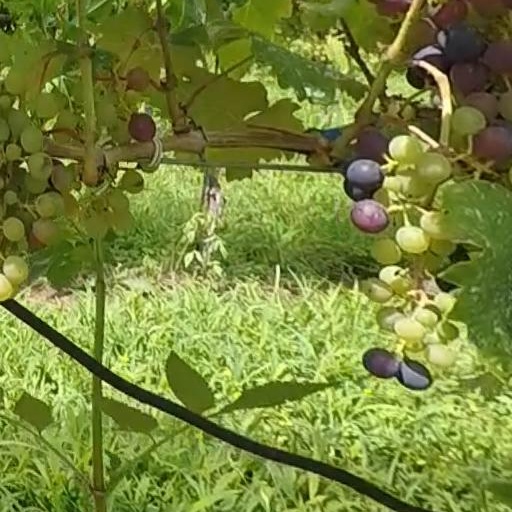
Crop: grape